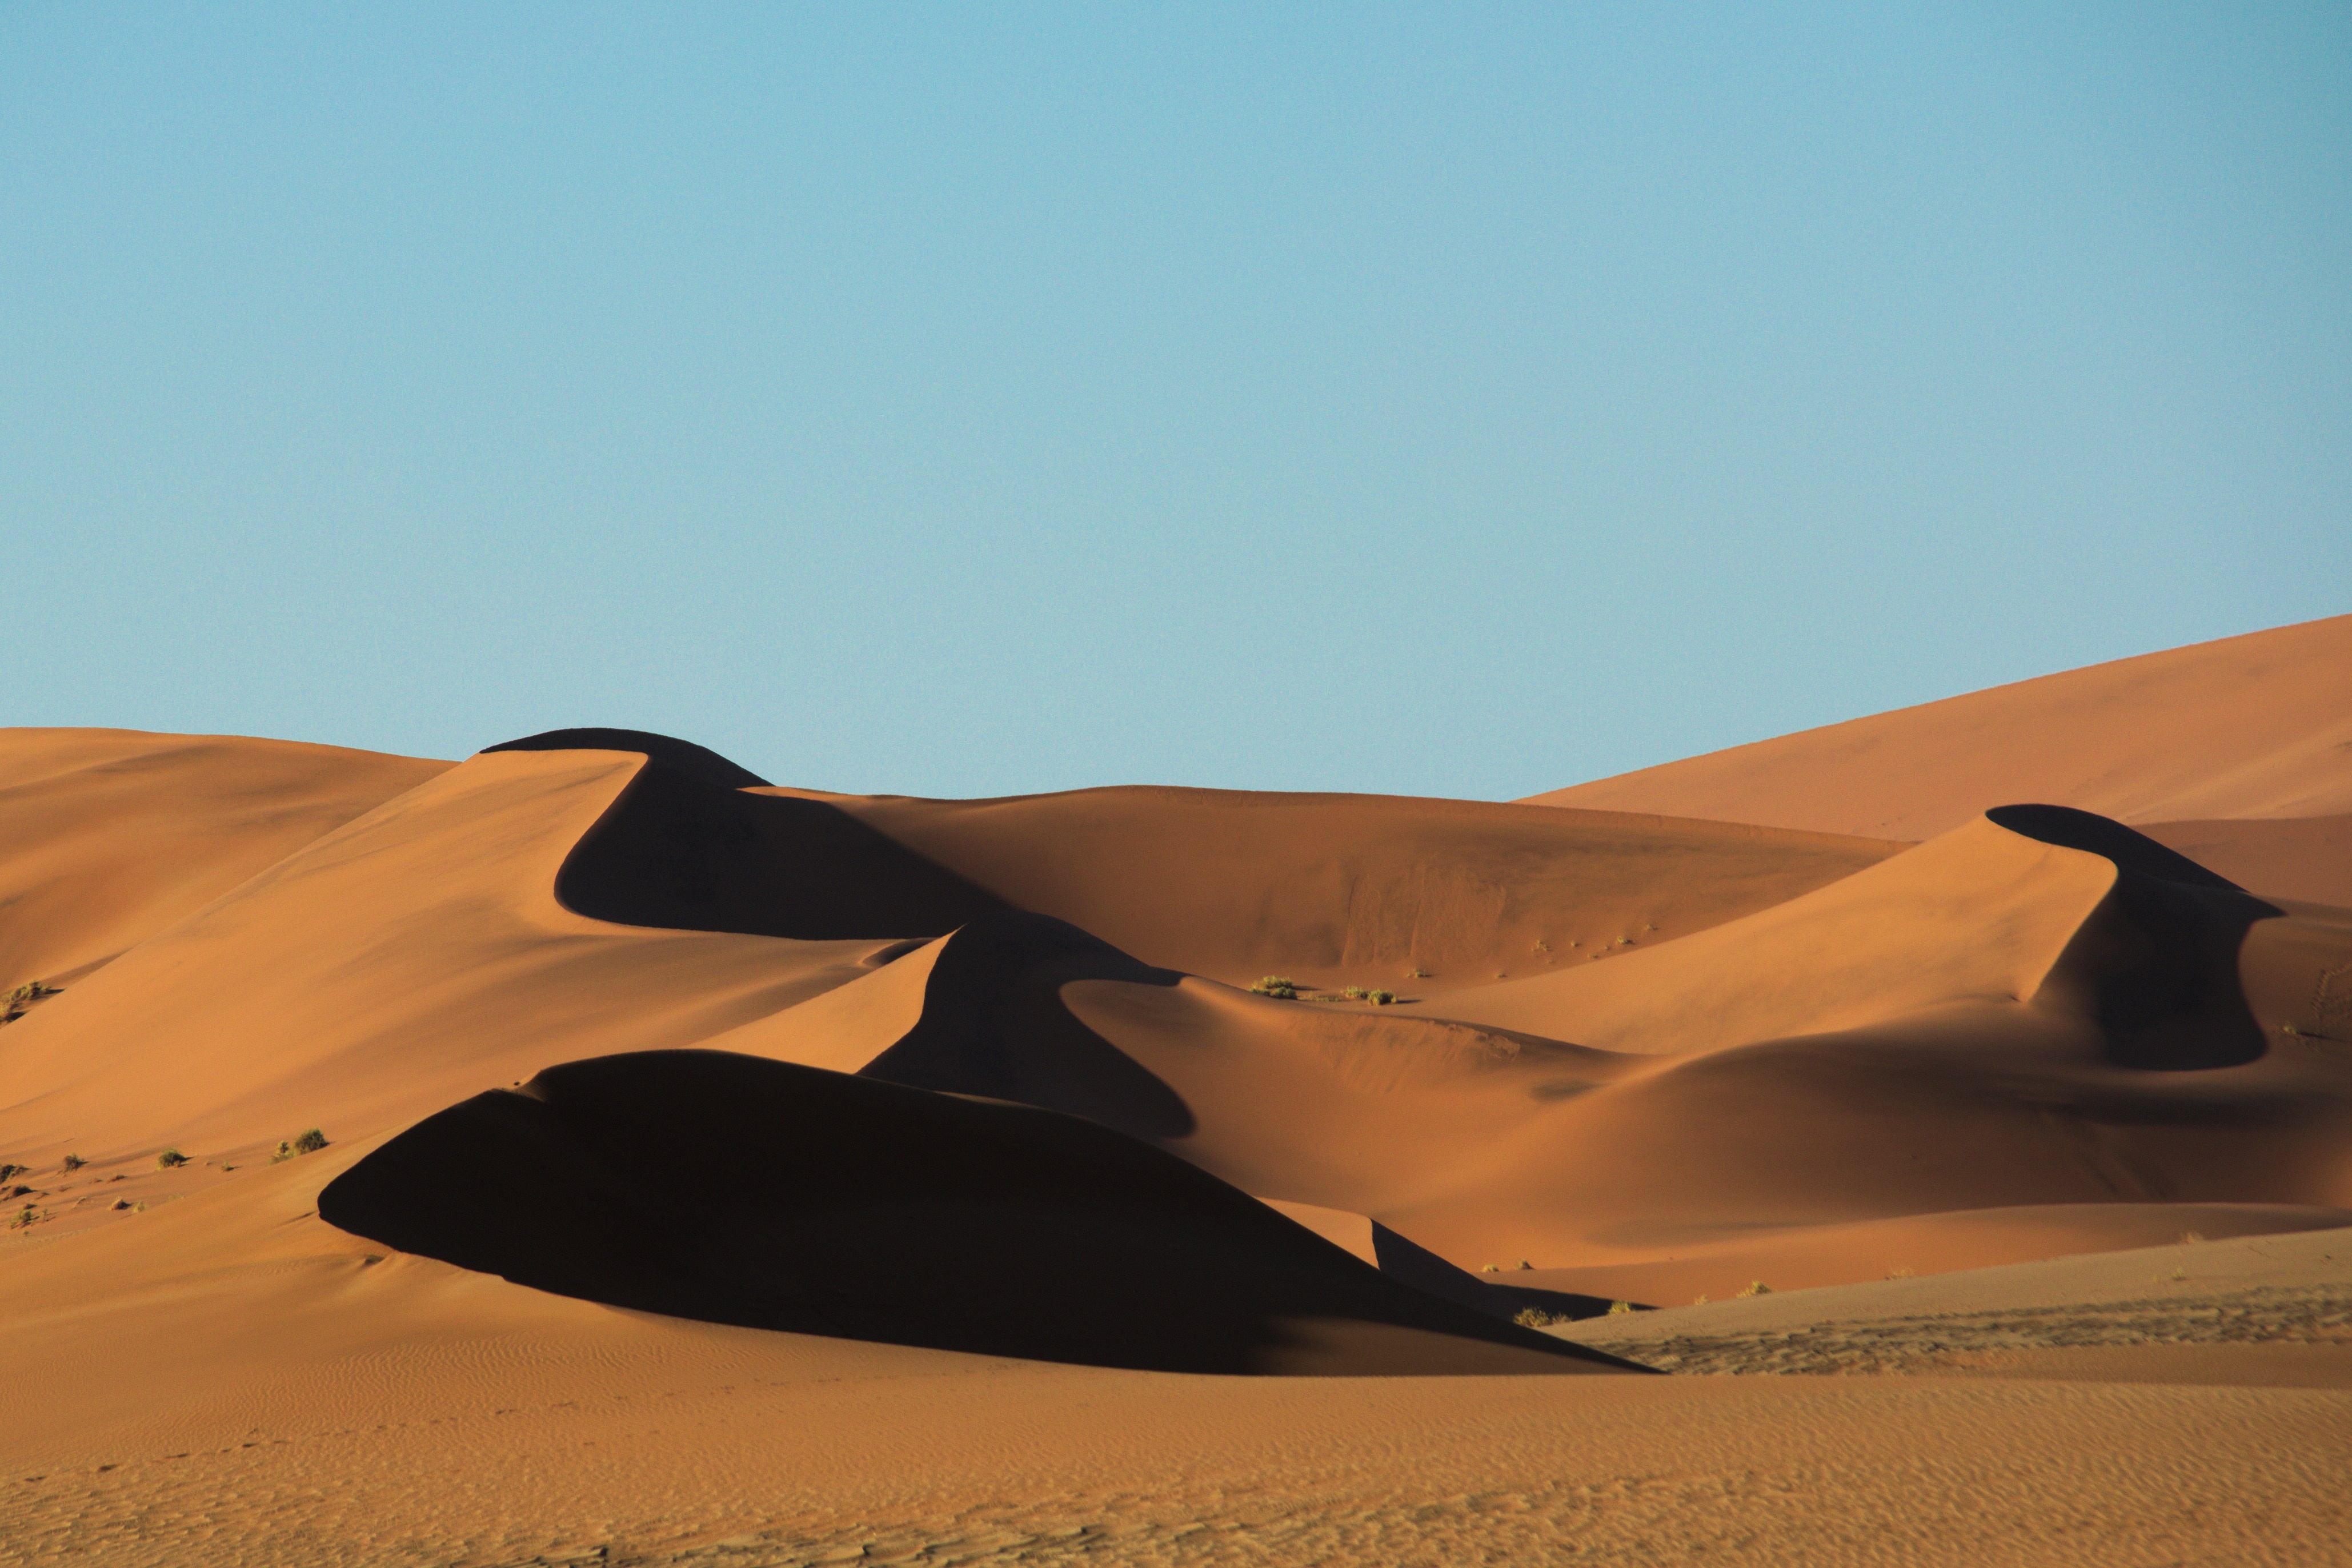
landscape, sand, desert, dune, grassland, habitat, ecosystem, sahara, wadi, landform, erg, namib, natural environment, geographical feature, aeolian landform